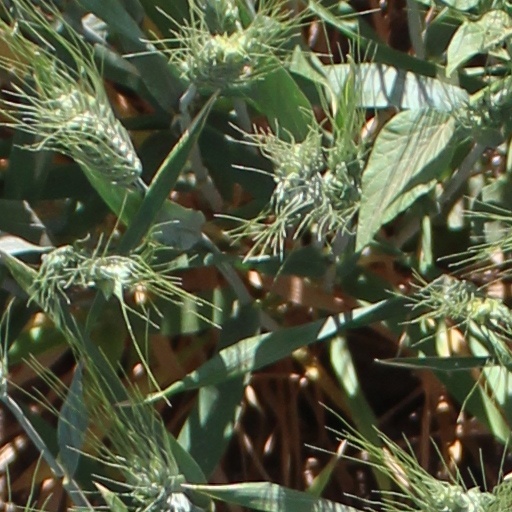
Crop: wheat